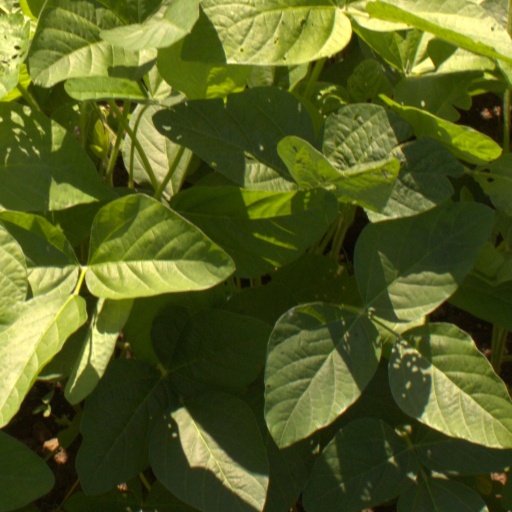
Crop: soybean